Manicotti

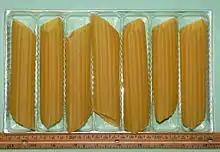
Manicotti with ruler, pasta

Manicotti (the plural form of the Italian word "manicotto"; < "manica", 'sleeve', + the augmentative ending, "-otto") are a type of pasta in Italian-American cuisine. They are large pasta tubes intended to be stuffed and baked.